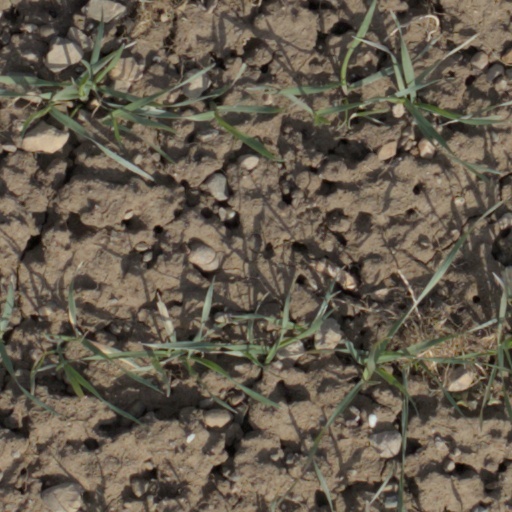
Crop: wheat